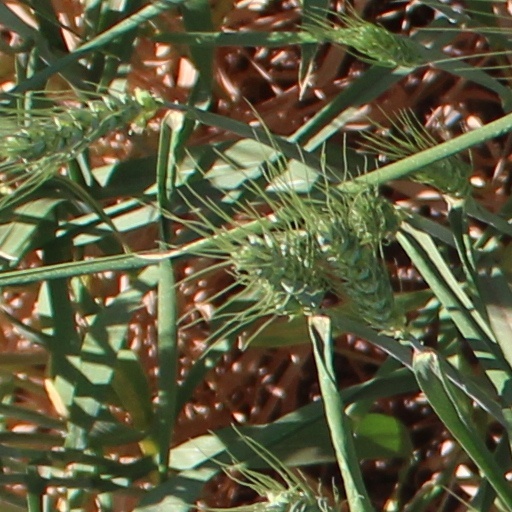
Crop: wheat